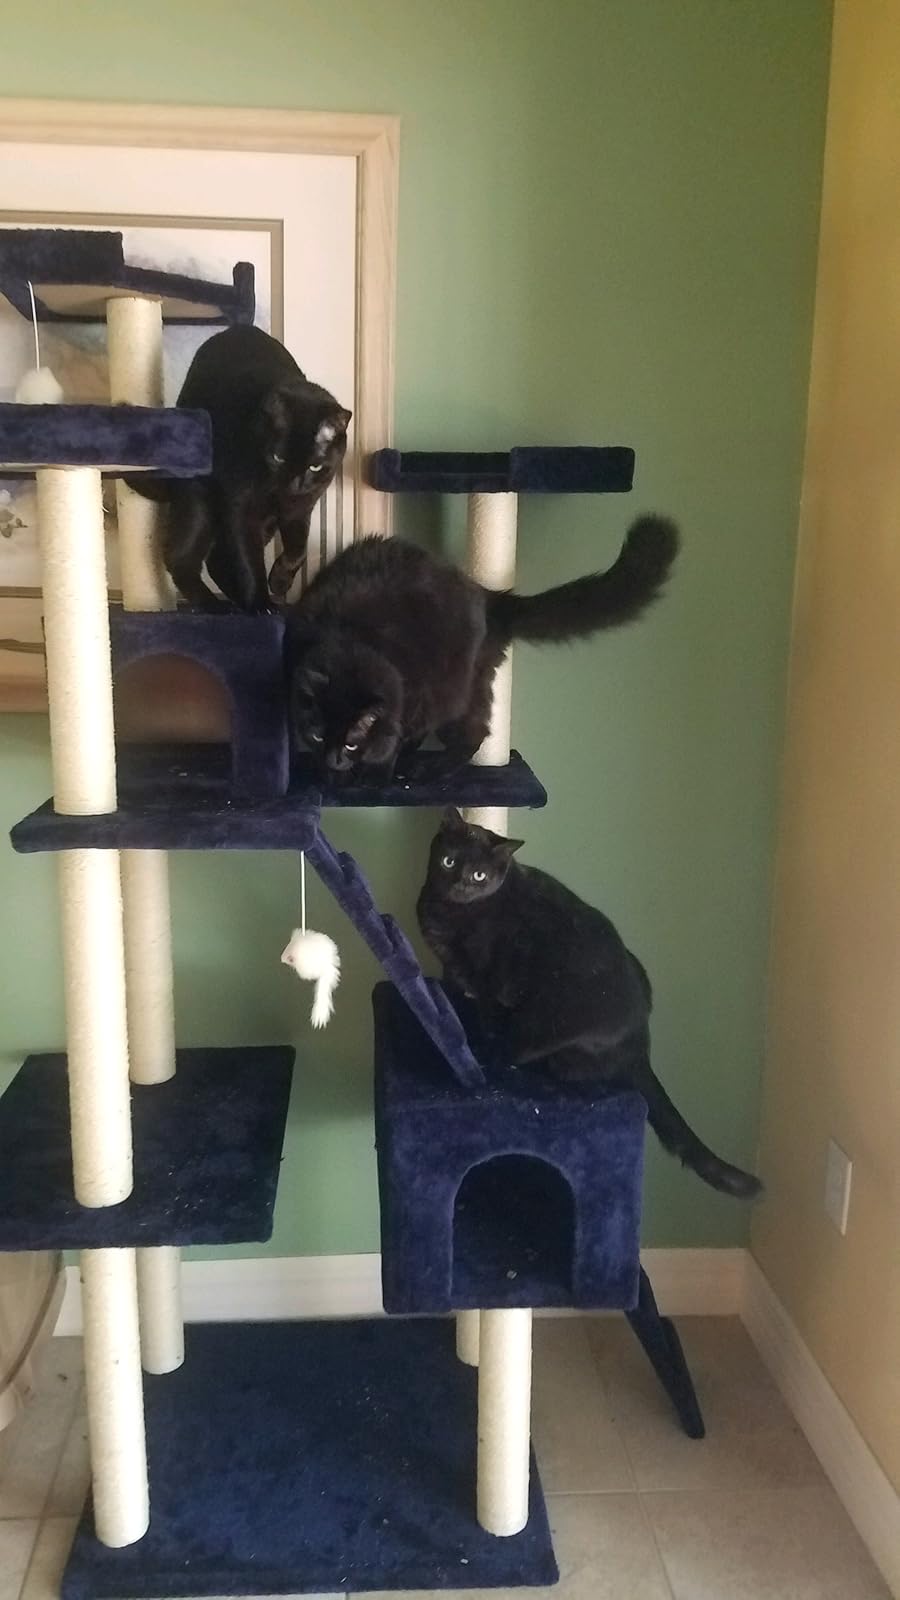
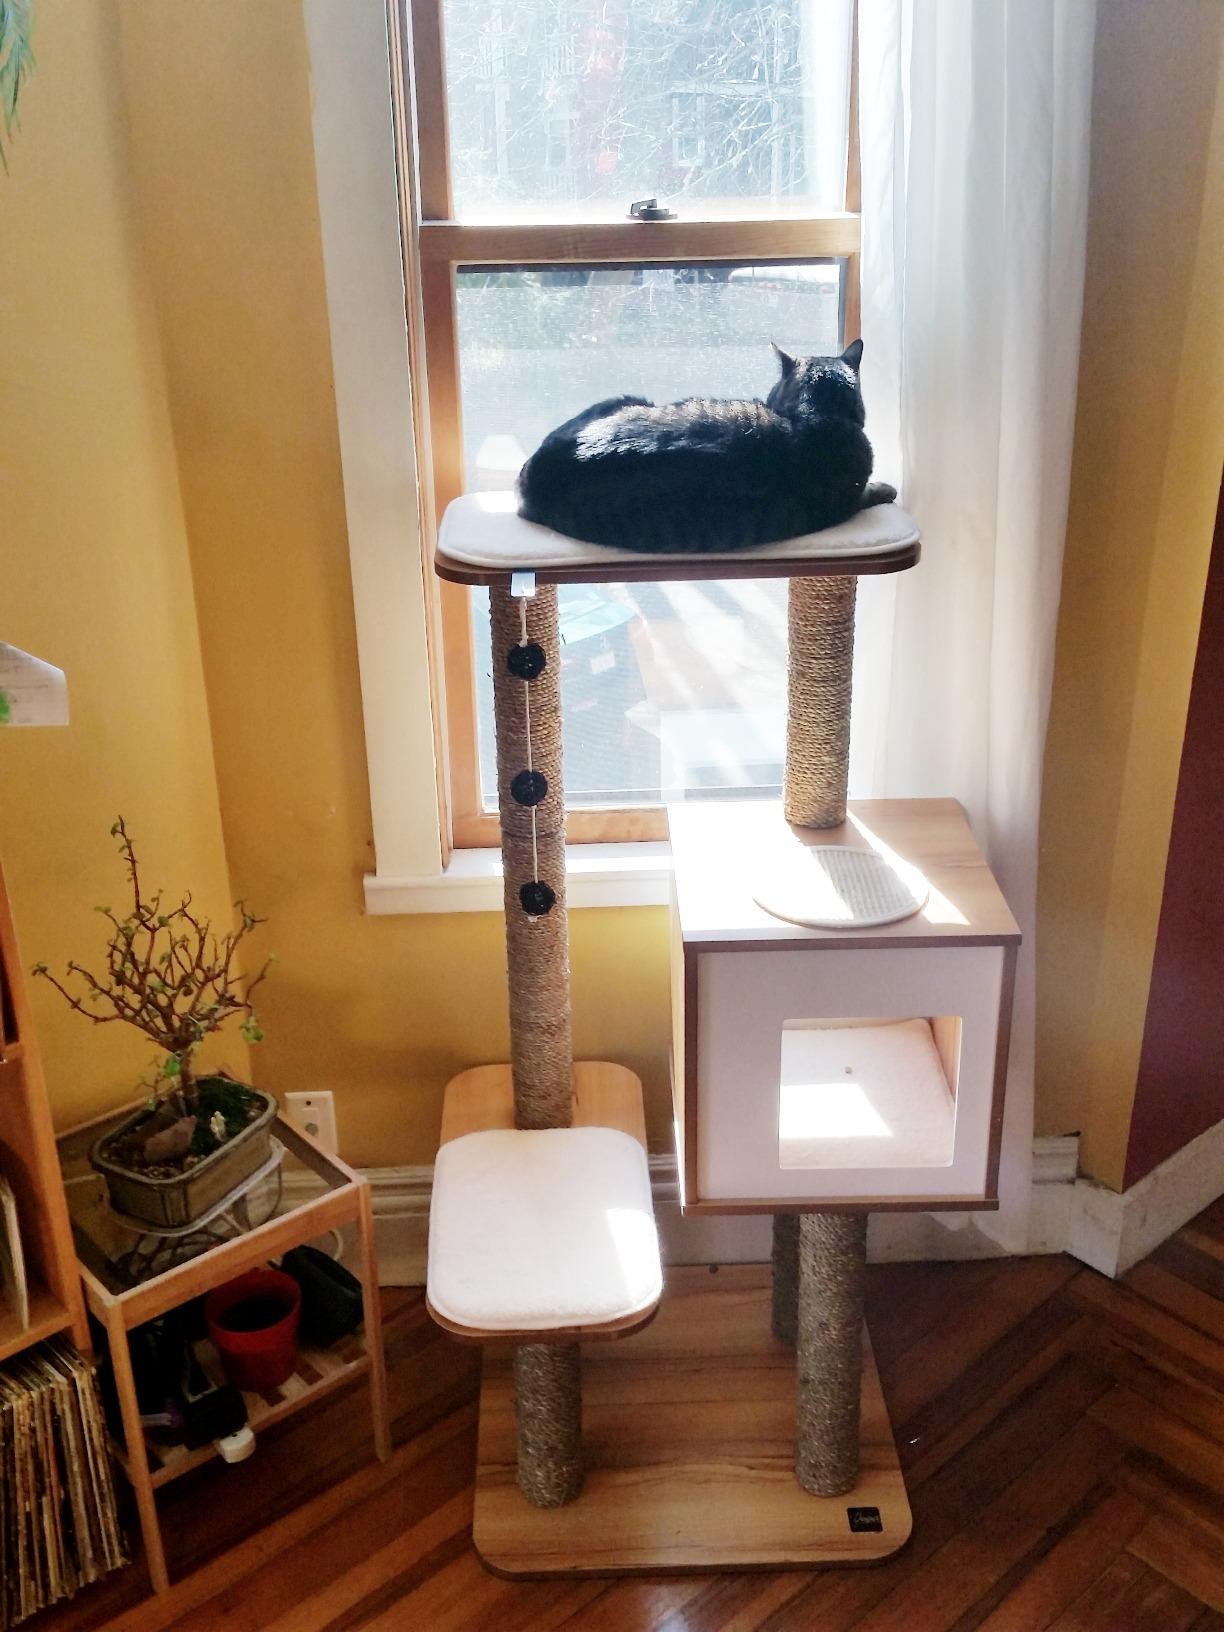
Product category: items_cat tree
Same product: no